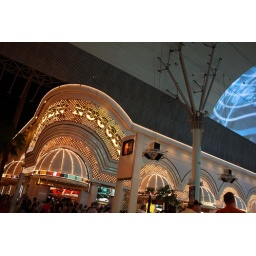
Amazing LCD screen (on the roof of the building) in Downtown Las Vegas